Chelsea Theatre

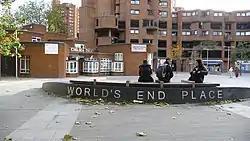

Chelsea Theatre is an independent studio theatre located on the Kings Road in the Royal Borough of Kensington and Chelsea, London. After a major renovation, Chelsea Theatre returned in 2020, reborn as a state-of-the-art creative and community hub, serving the World’s End, Cremorne and beyond. Its mission is to act as an incubator of creativity and culture for, and from, all parts of the community, Greater London and the rest of the world.